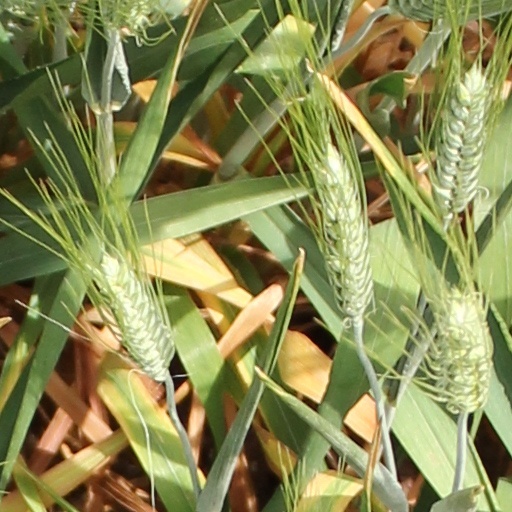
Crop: wheat